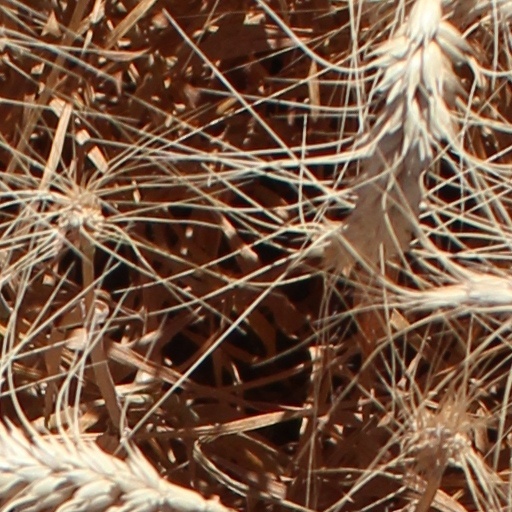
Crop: wheat